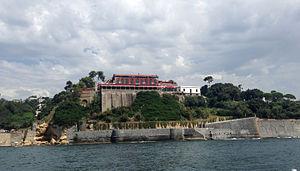
La famille Barracco fut la plus importante famille propriétaire du Royaume des Deux-Siciles puis d'Italie au XIXᵉ siècle avec près de 2 250 km² de propriétés terriennes.